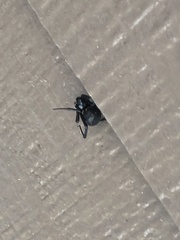
Species: Lactrodectus_hesperus